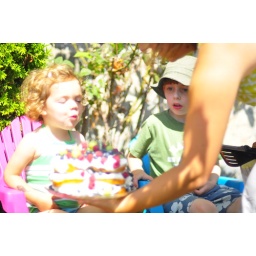
I was in charge of pictures of the cake and ooops, this was the only one of her blowing the candles out and its blurry.